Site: brandenburg
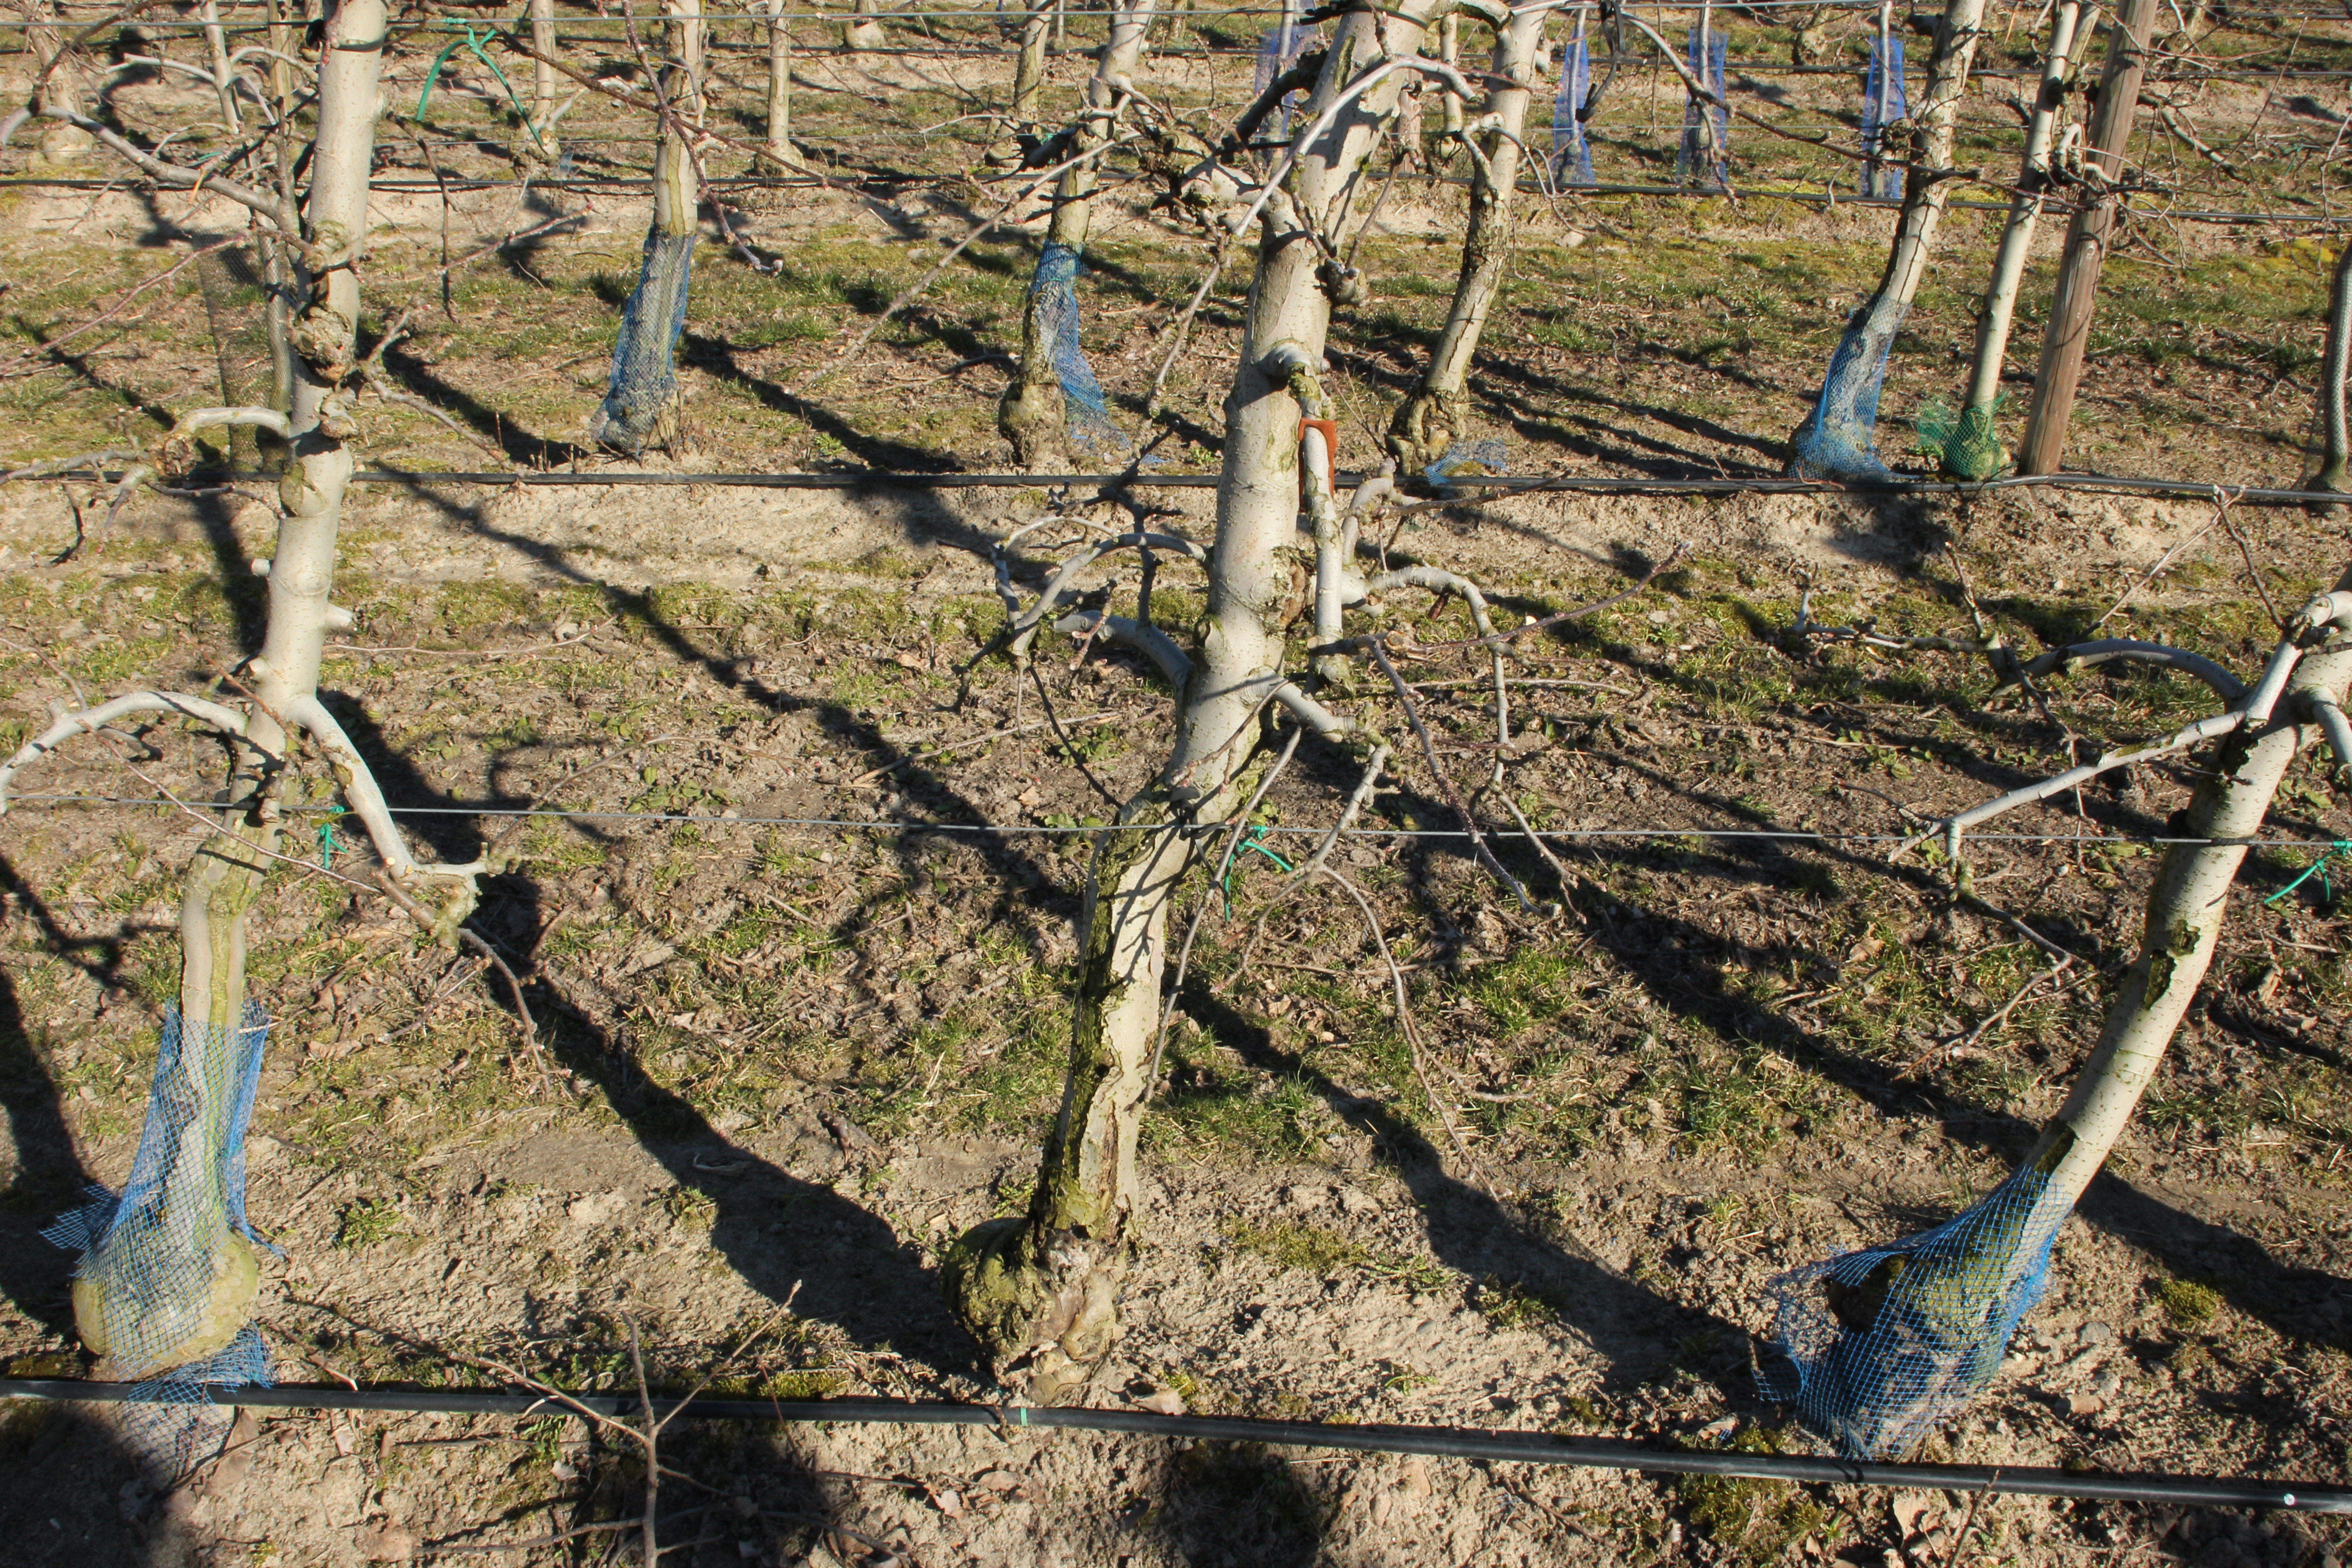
Growth stage (BBCH 03): Bud development